Baitoa

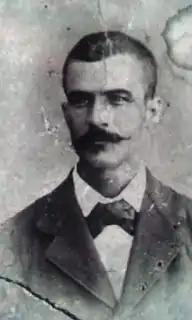
Gabriel Franco

In the late-19th century, the first public school of Baitoa, Liceo Prof. Gabriel Franco, was founded and named after Prof. Gabriel Franco Núñez (c. 1863–1943). The school is located near Carretera Santiago Baitoa, the main highway traversing the region. Franco was one of the first educators in the region of Baitoa.